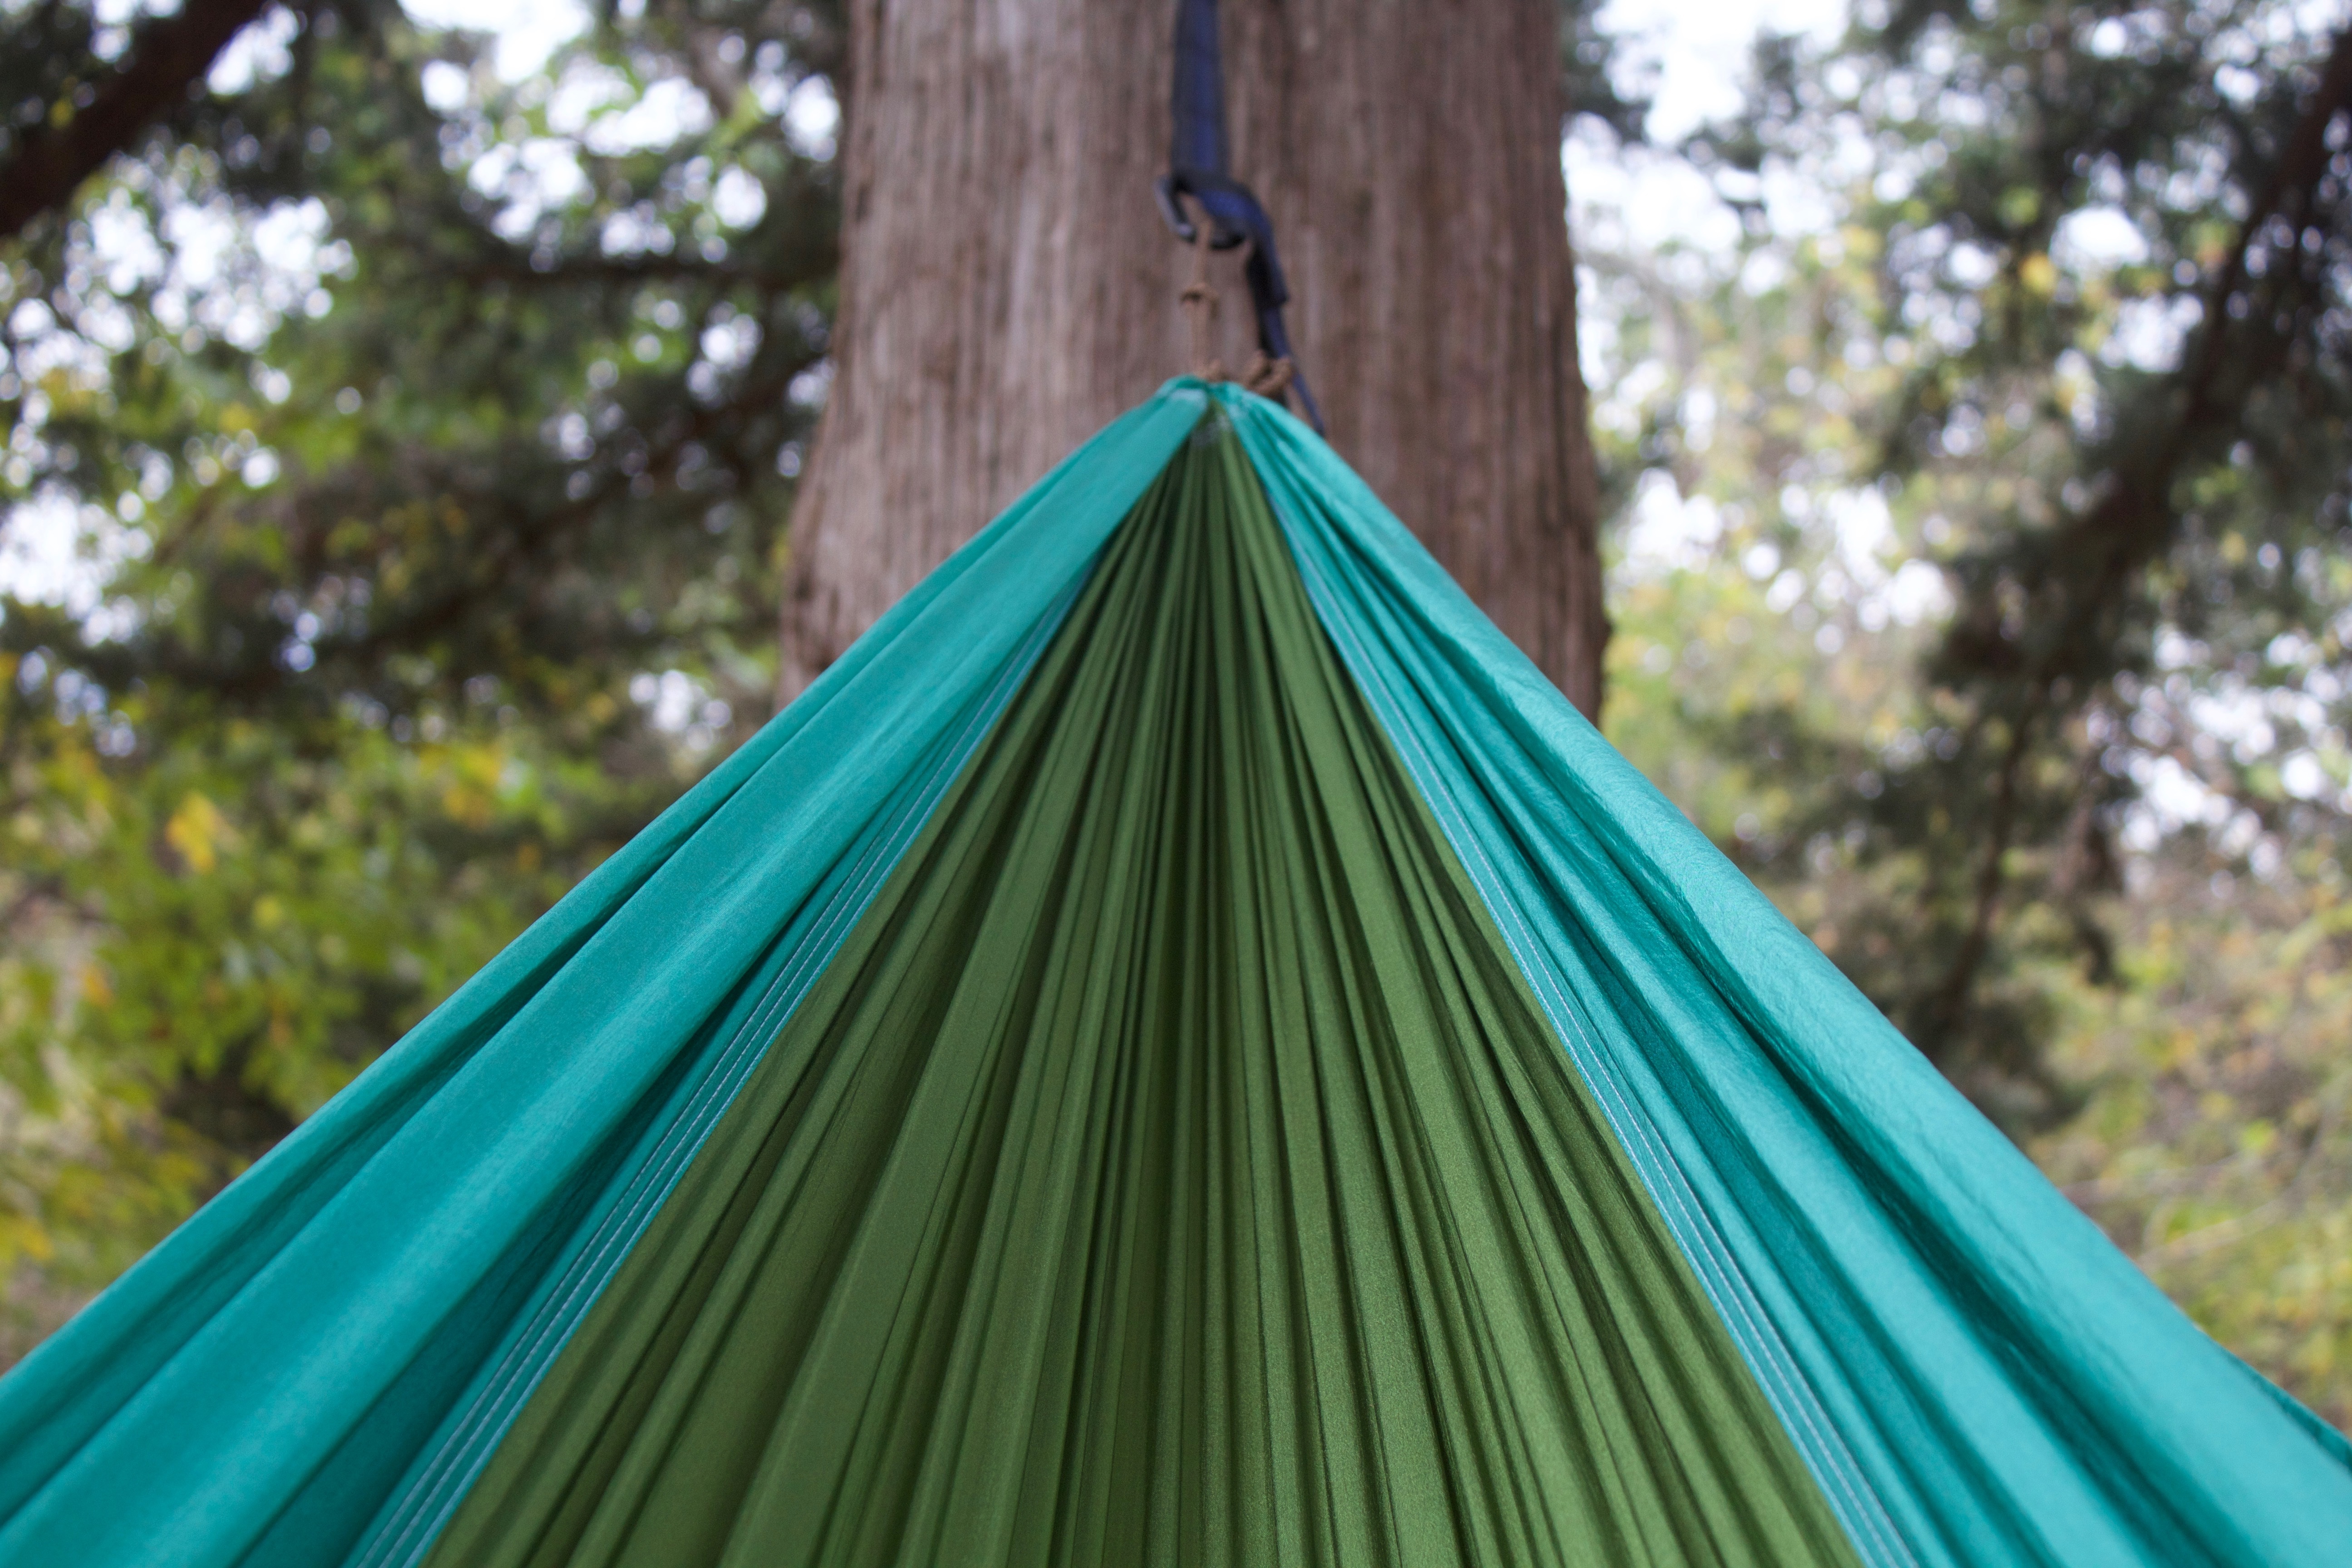
green, blue, tent, hammock